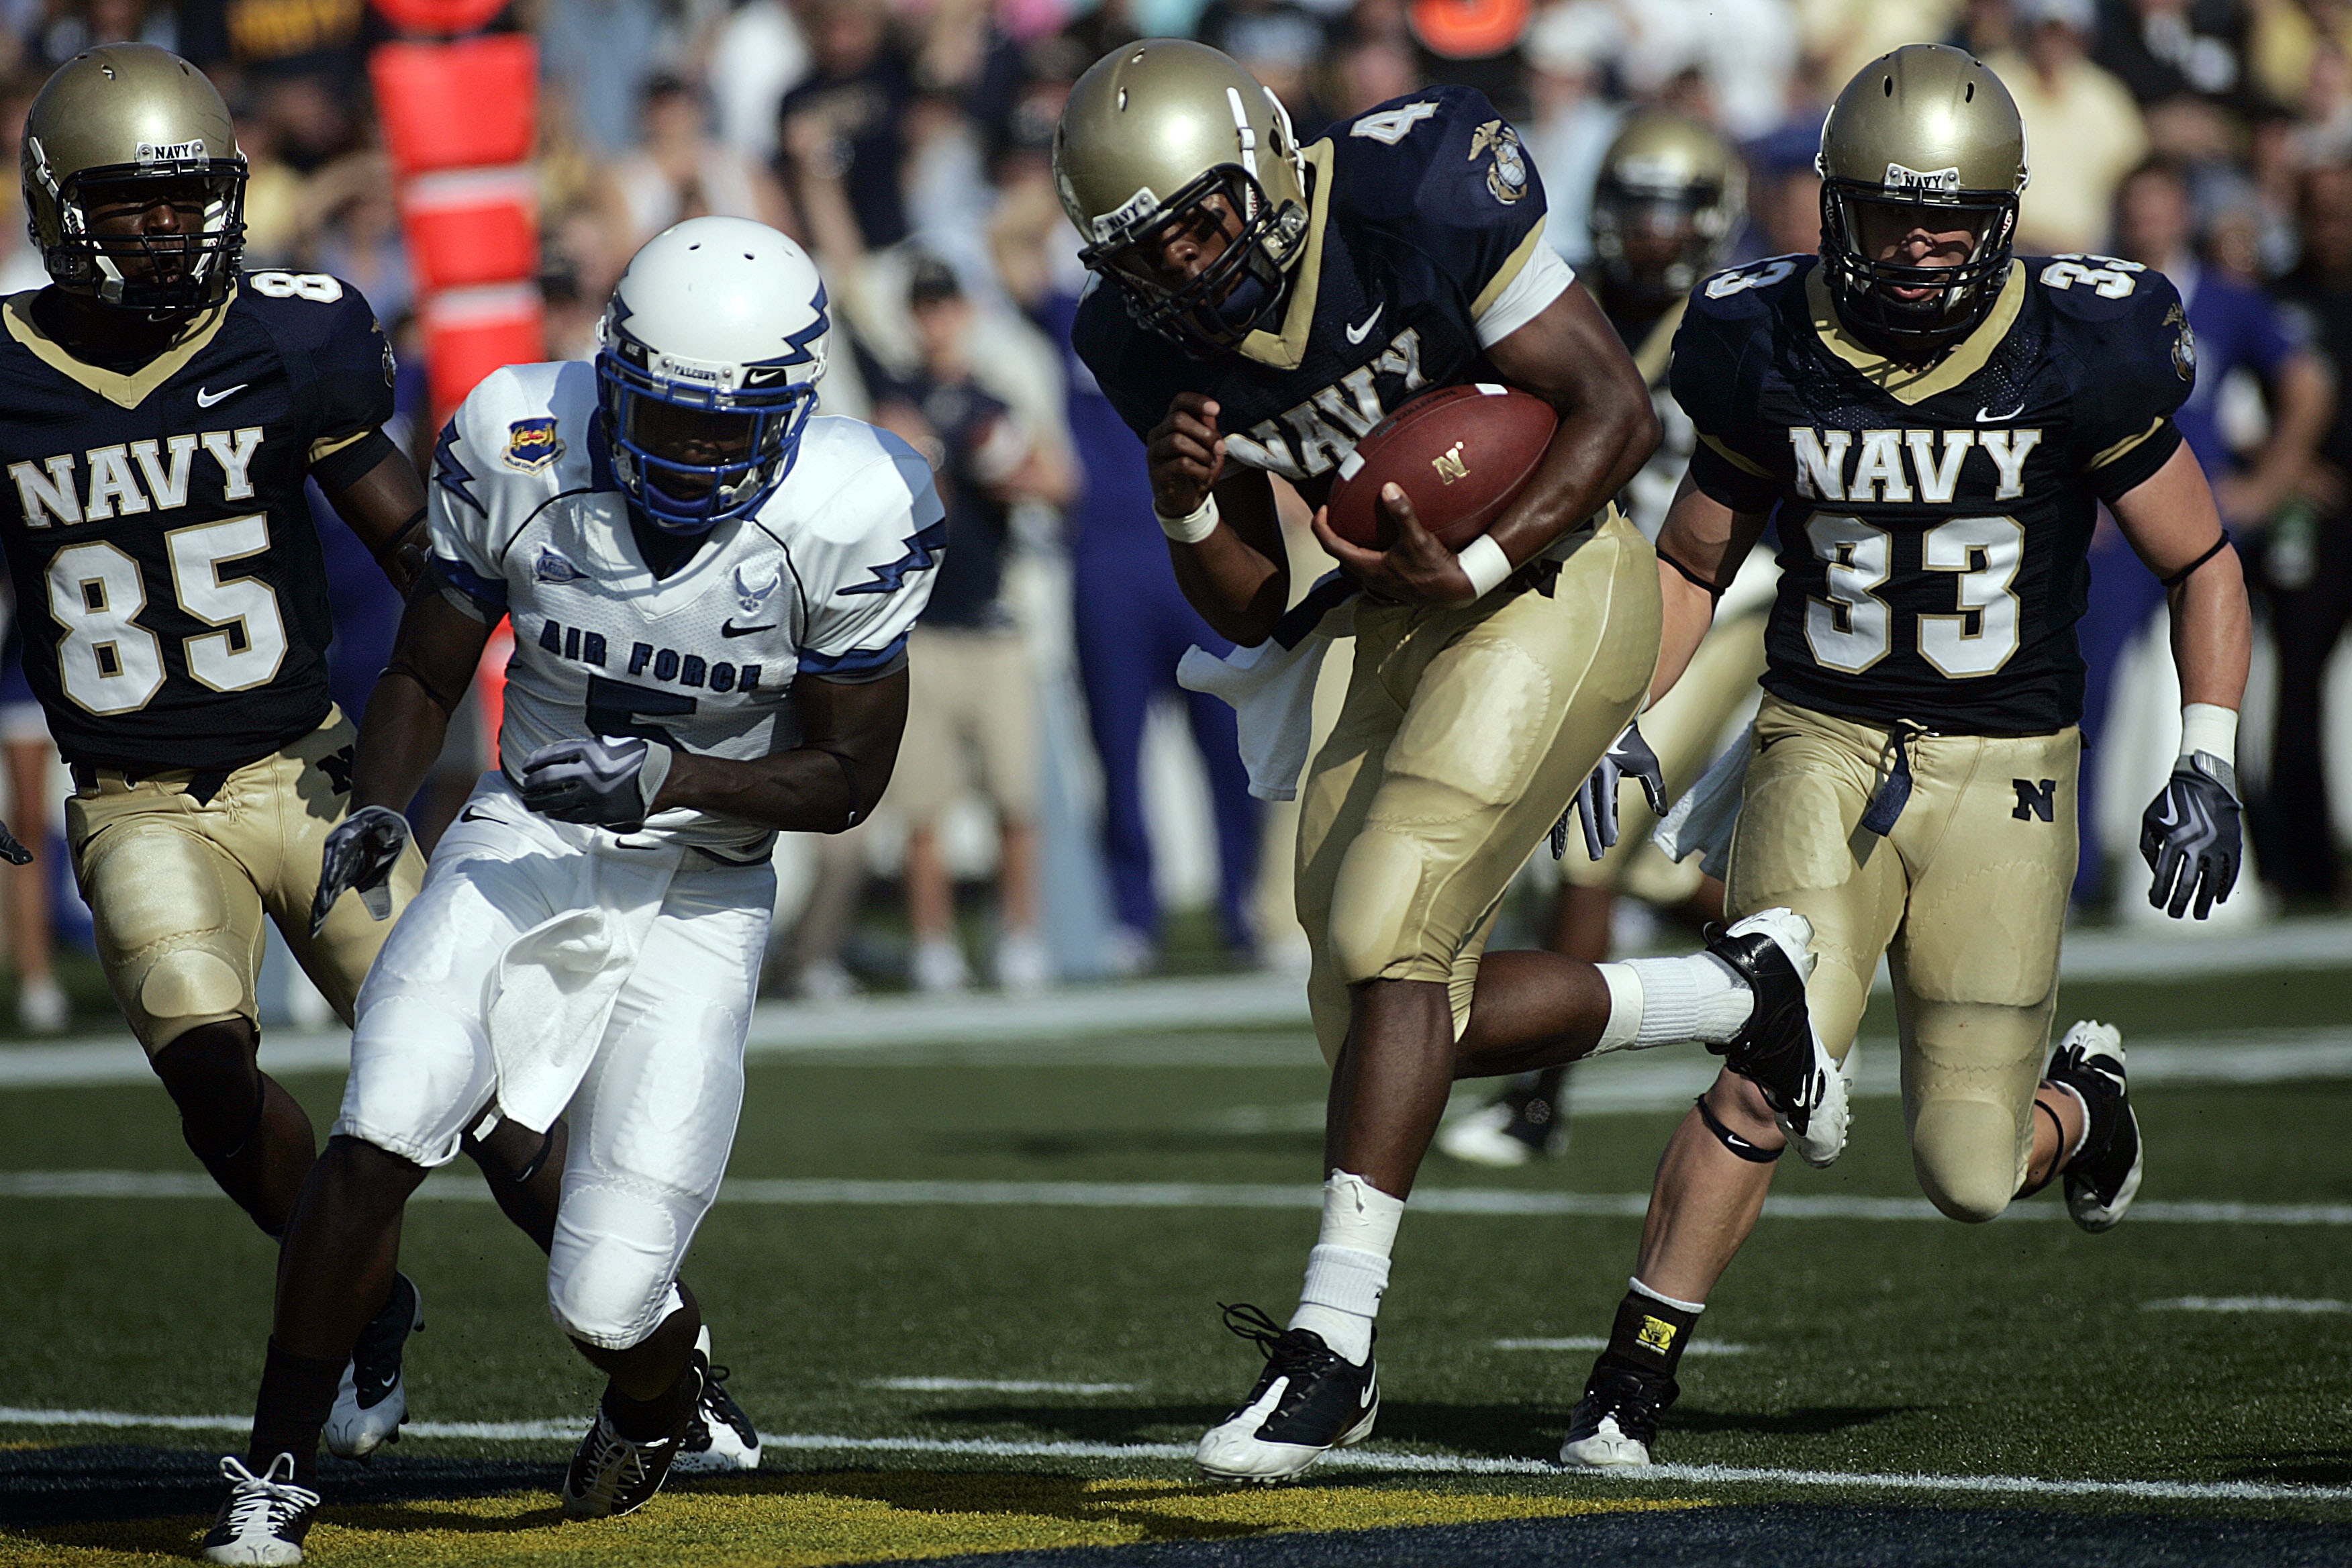
sport, game, run, action, soccer, stadium, goal, player, competition, team, american football, sports, ball, players, touchdown, tackle, football player, ball game, quarterback, team sport, goal line, canadian football, sport venue, arena football, gridiron football